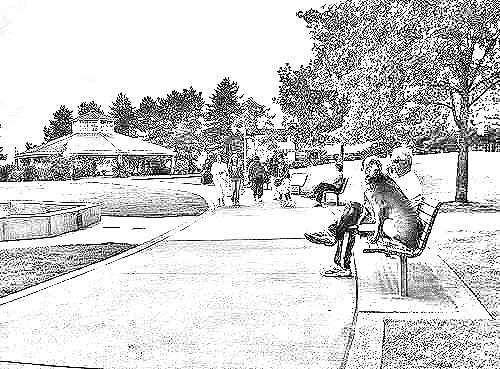
Portrait style: Sketch Portrait